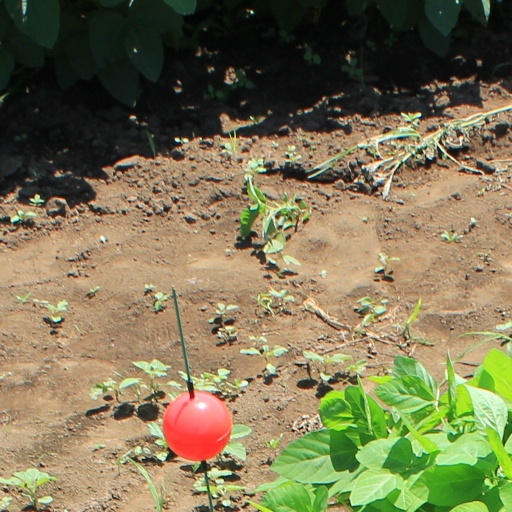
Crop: soybean